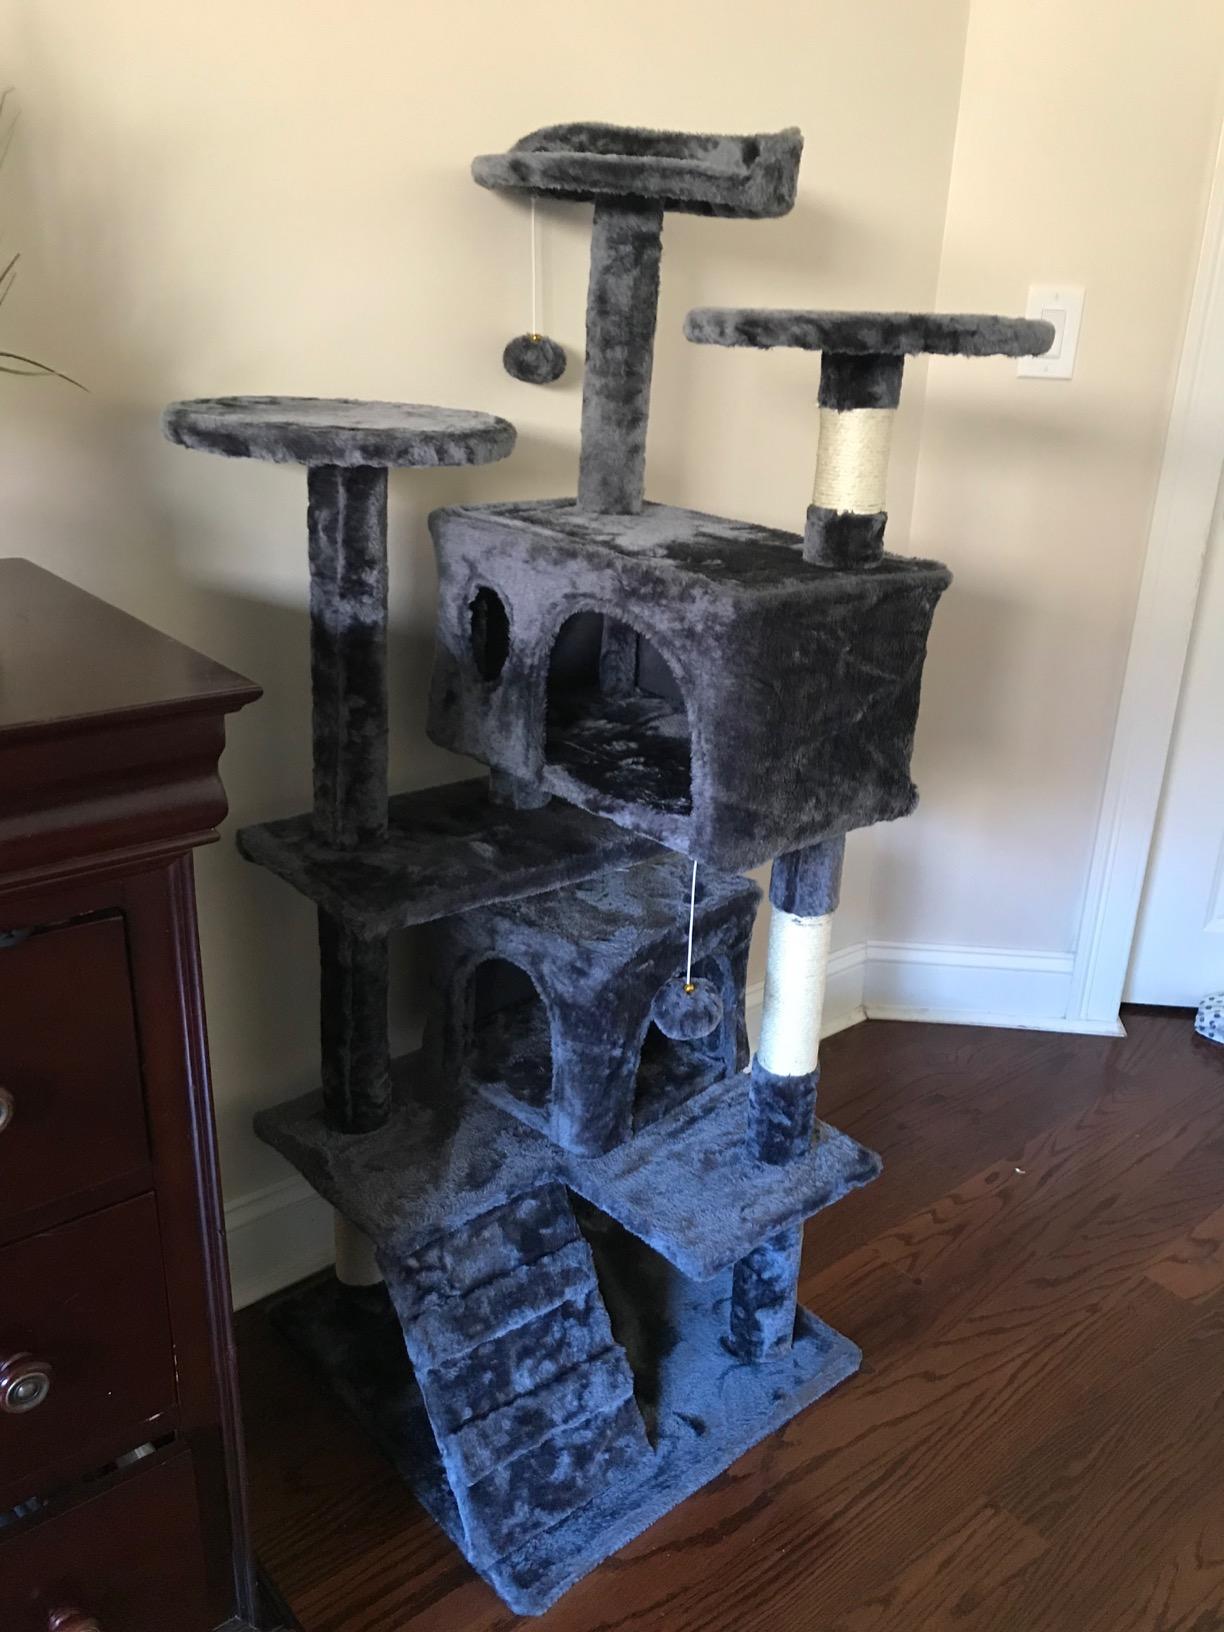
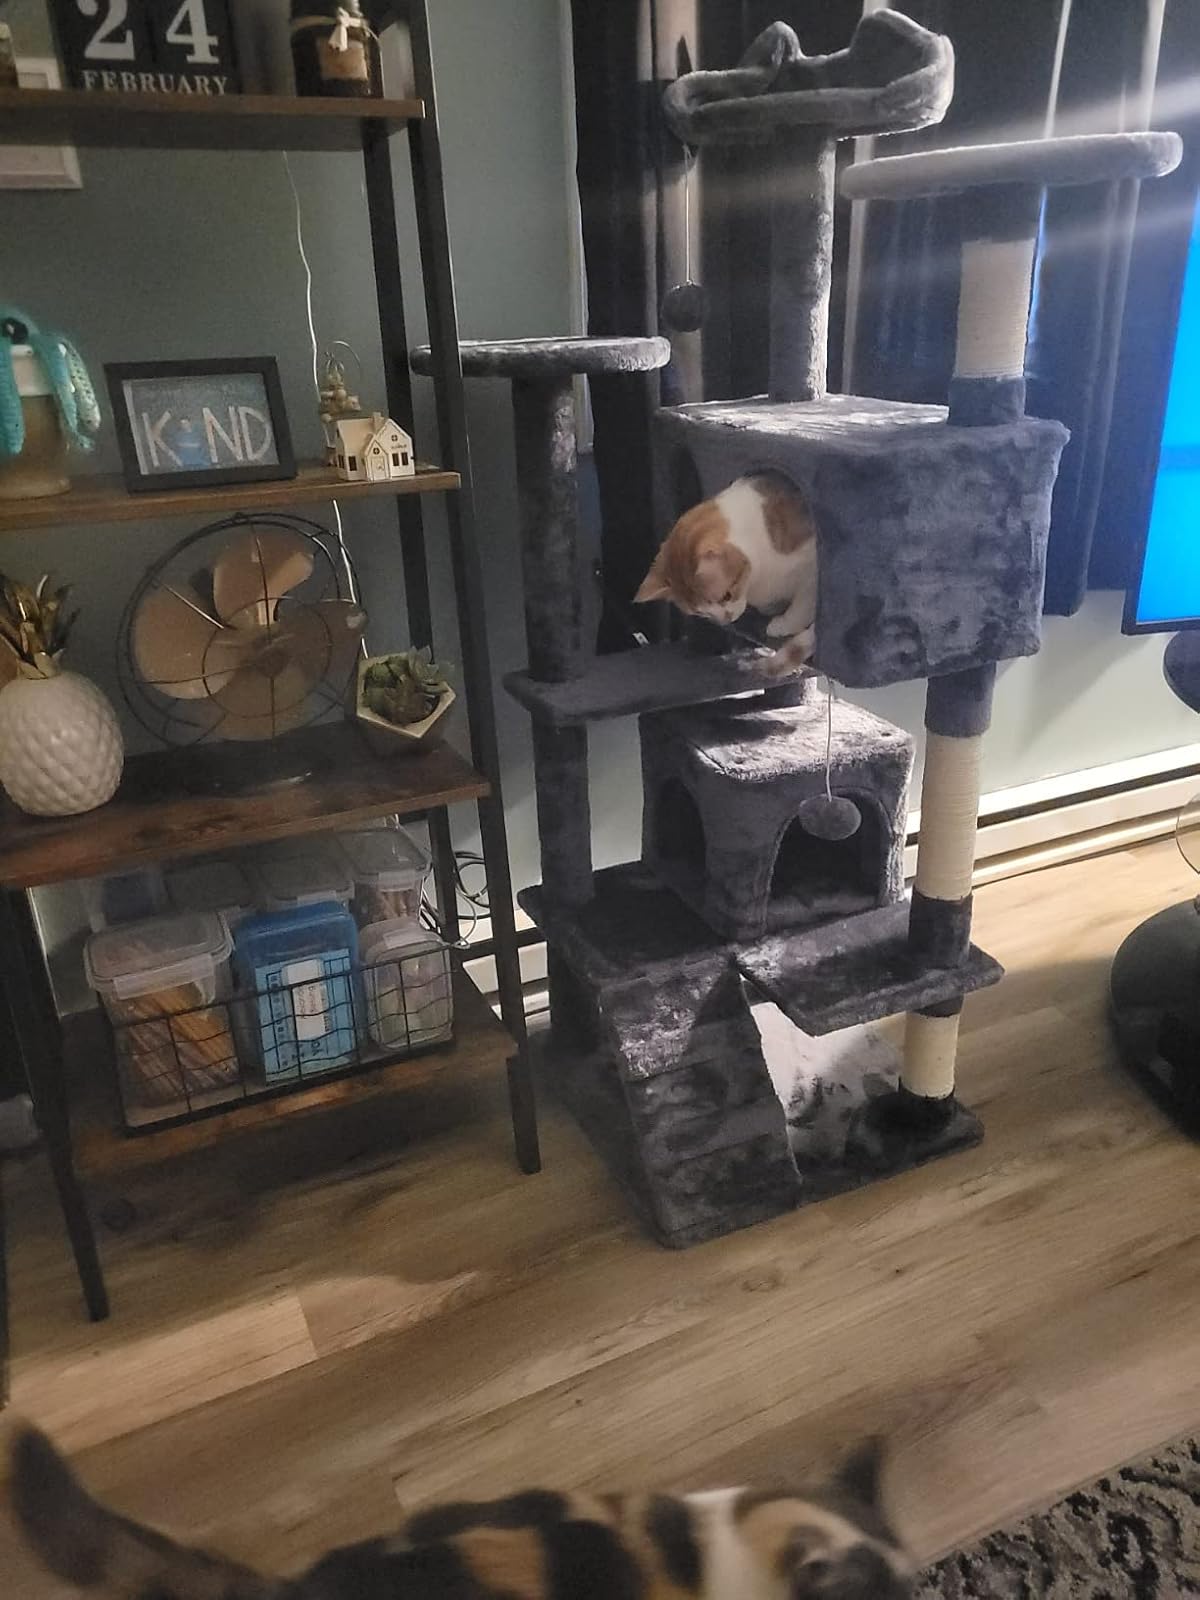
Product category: items_cat tree
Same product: yes